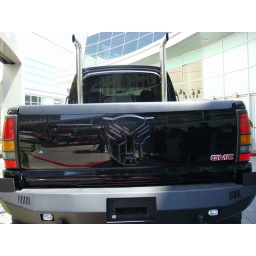
Transformers movie Ironhide Autobot - 2007 GMC Topkick pickup truck at the Arclight theater in Hollywood